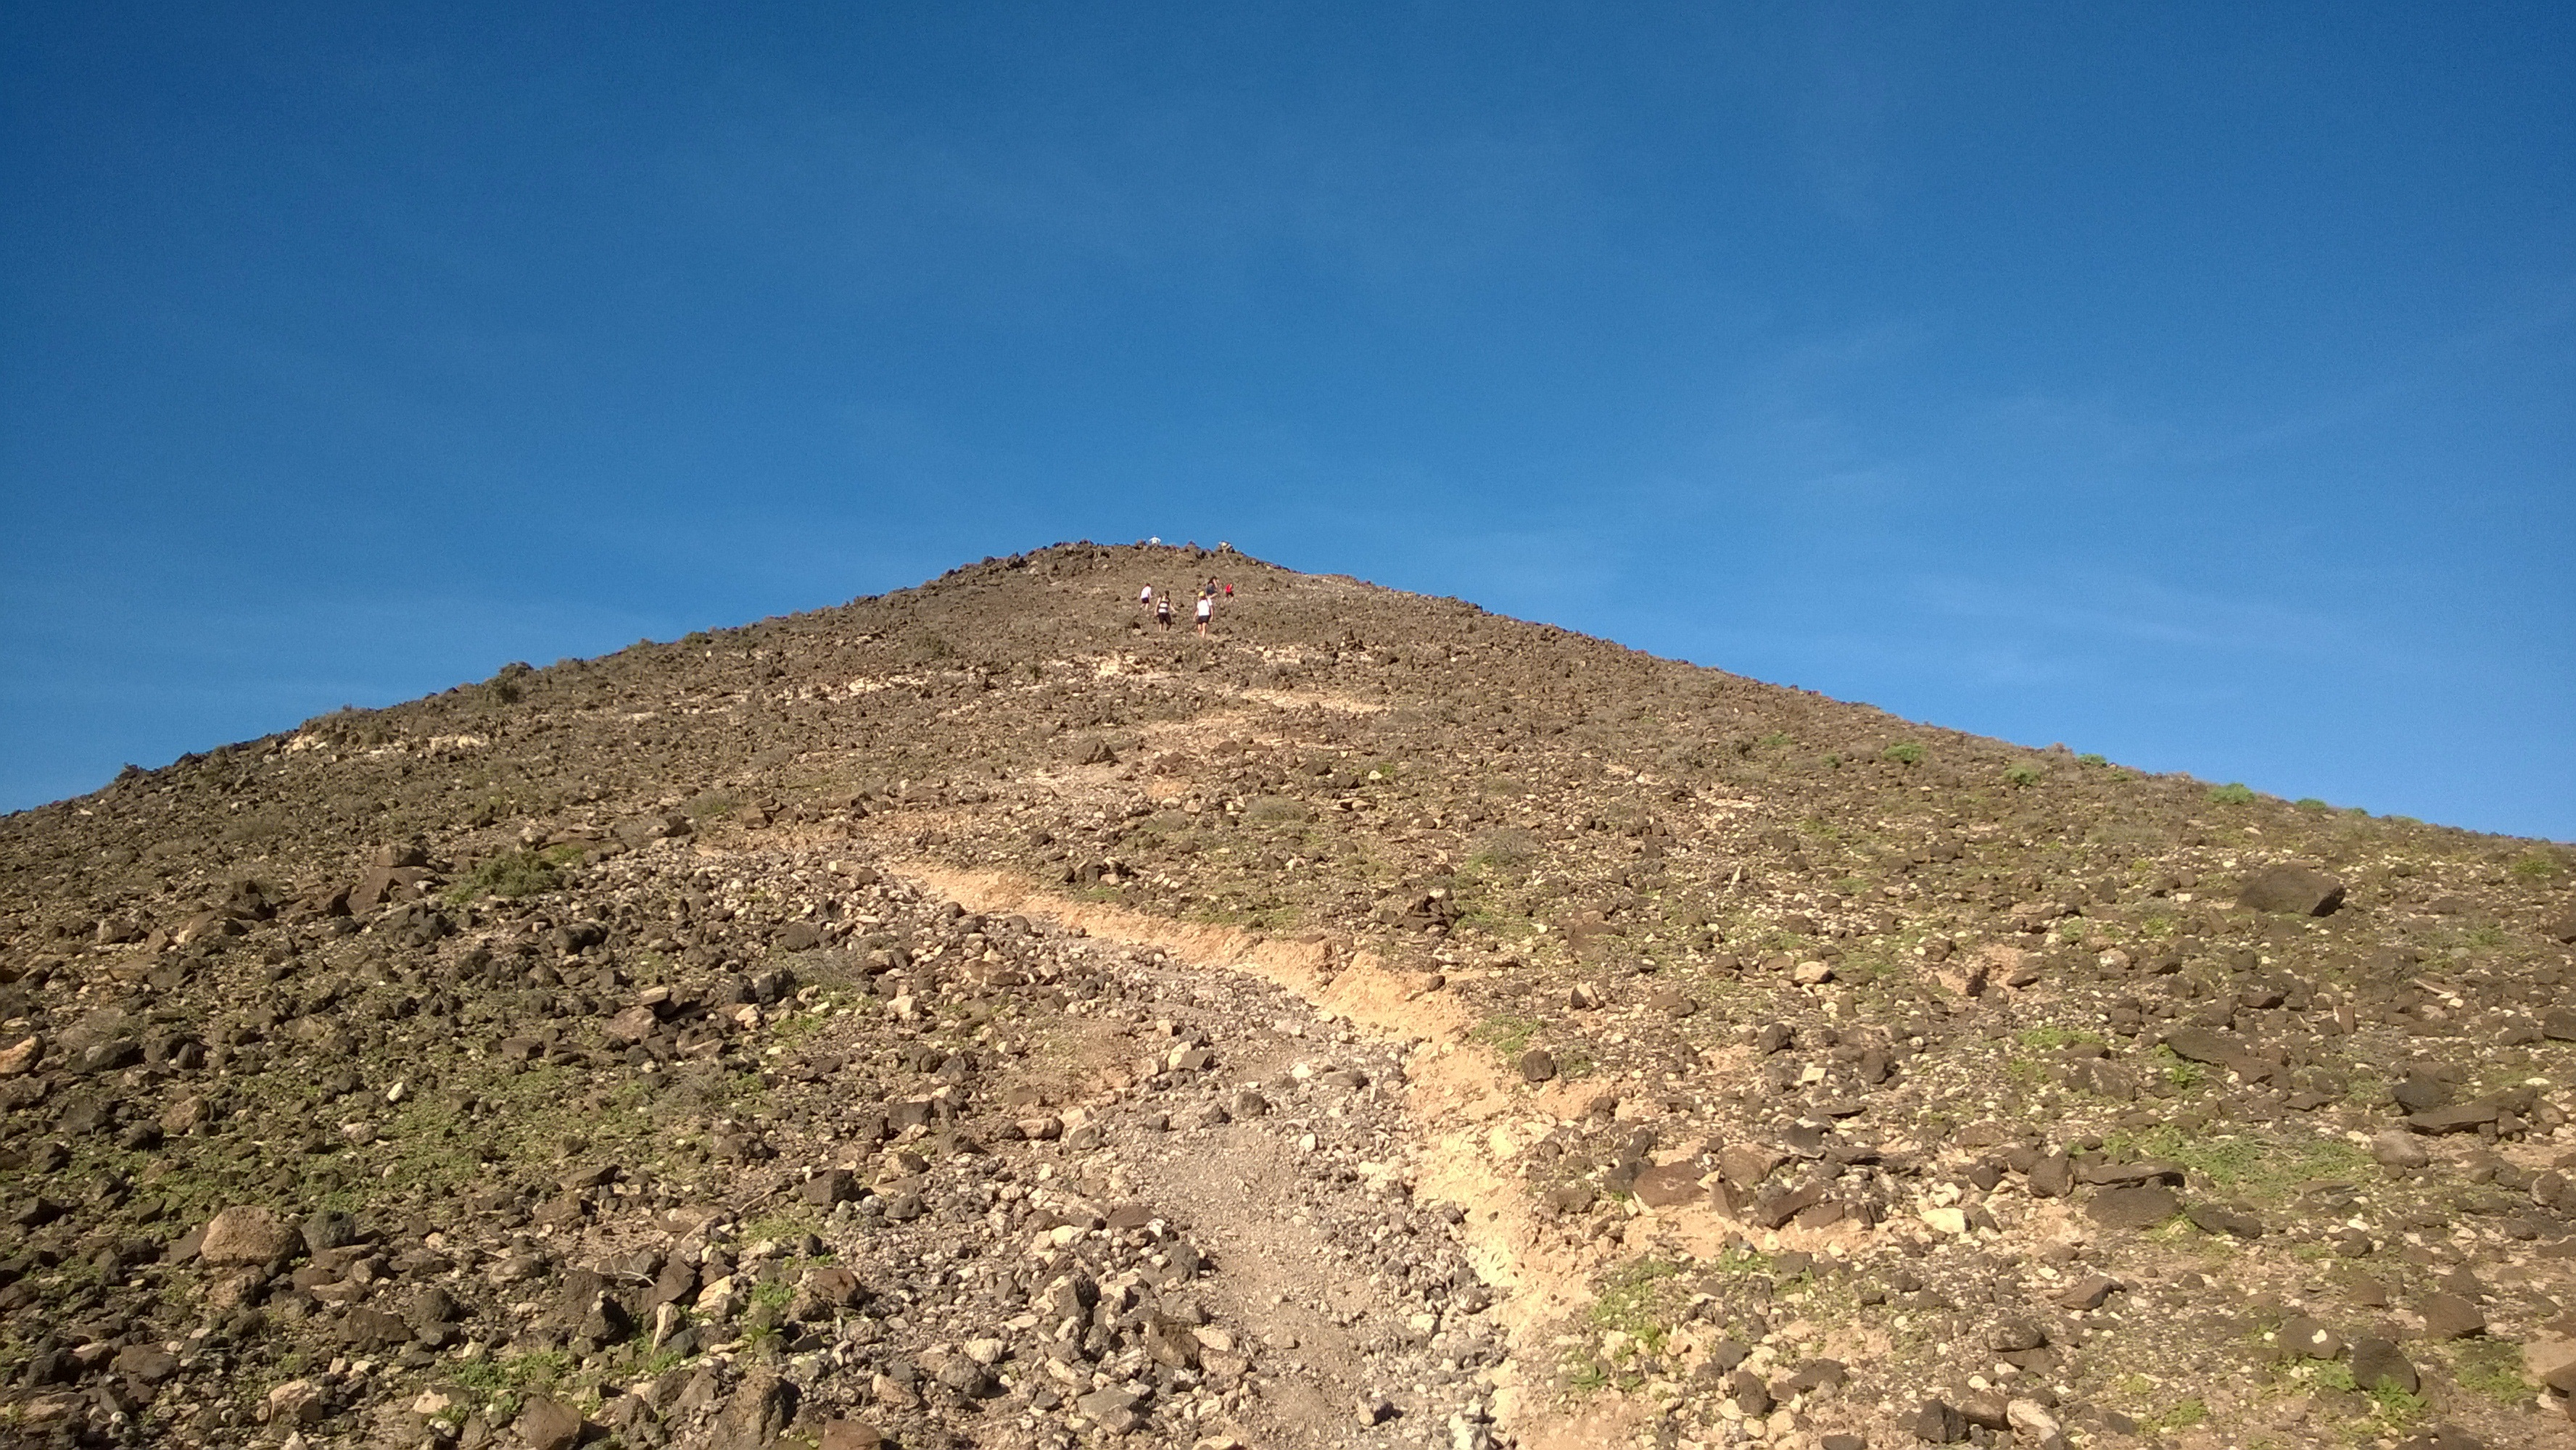
landscape, path, mountain, hiking, trail, hill, soil, terrain, ridge, summit, mountain landscape, geology, plateau, fell, directory, ecosystem, fuerteventura, mound, landform, migratory path, geographical feature, mountainous landforms